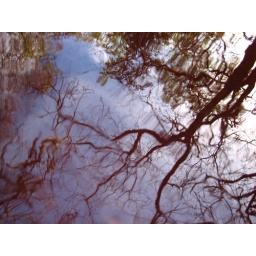
I just liked how this photo pf the tree refection in the water turned out ^__^